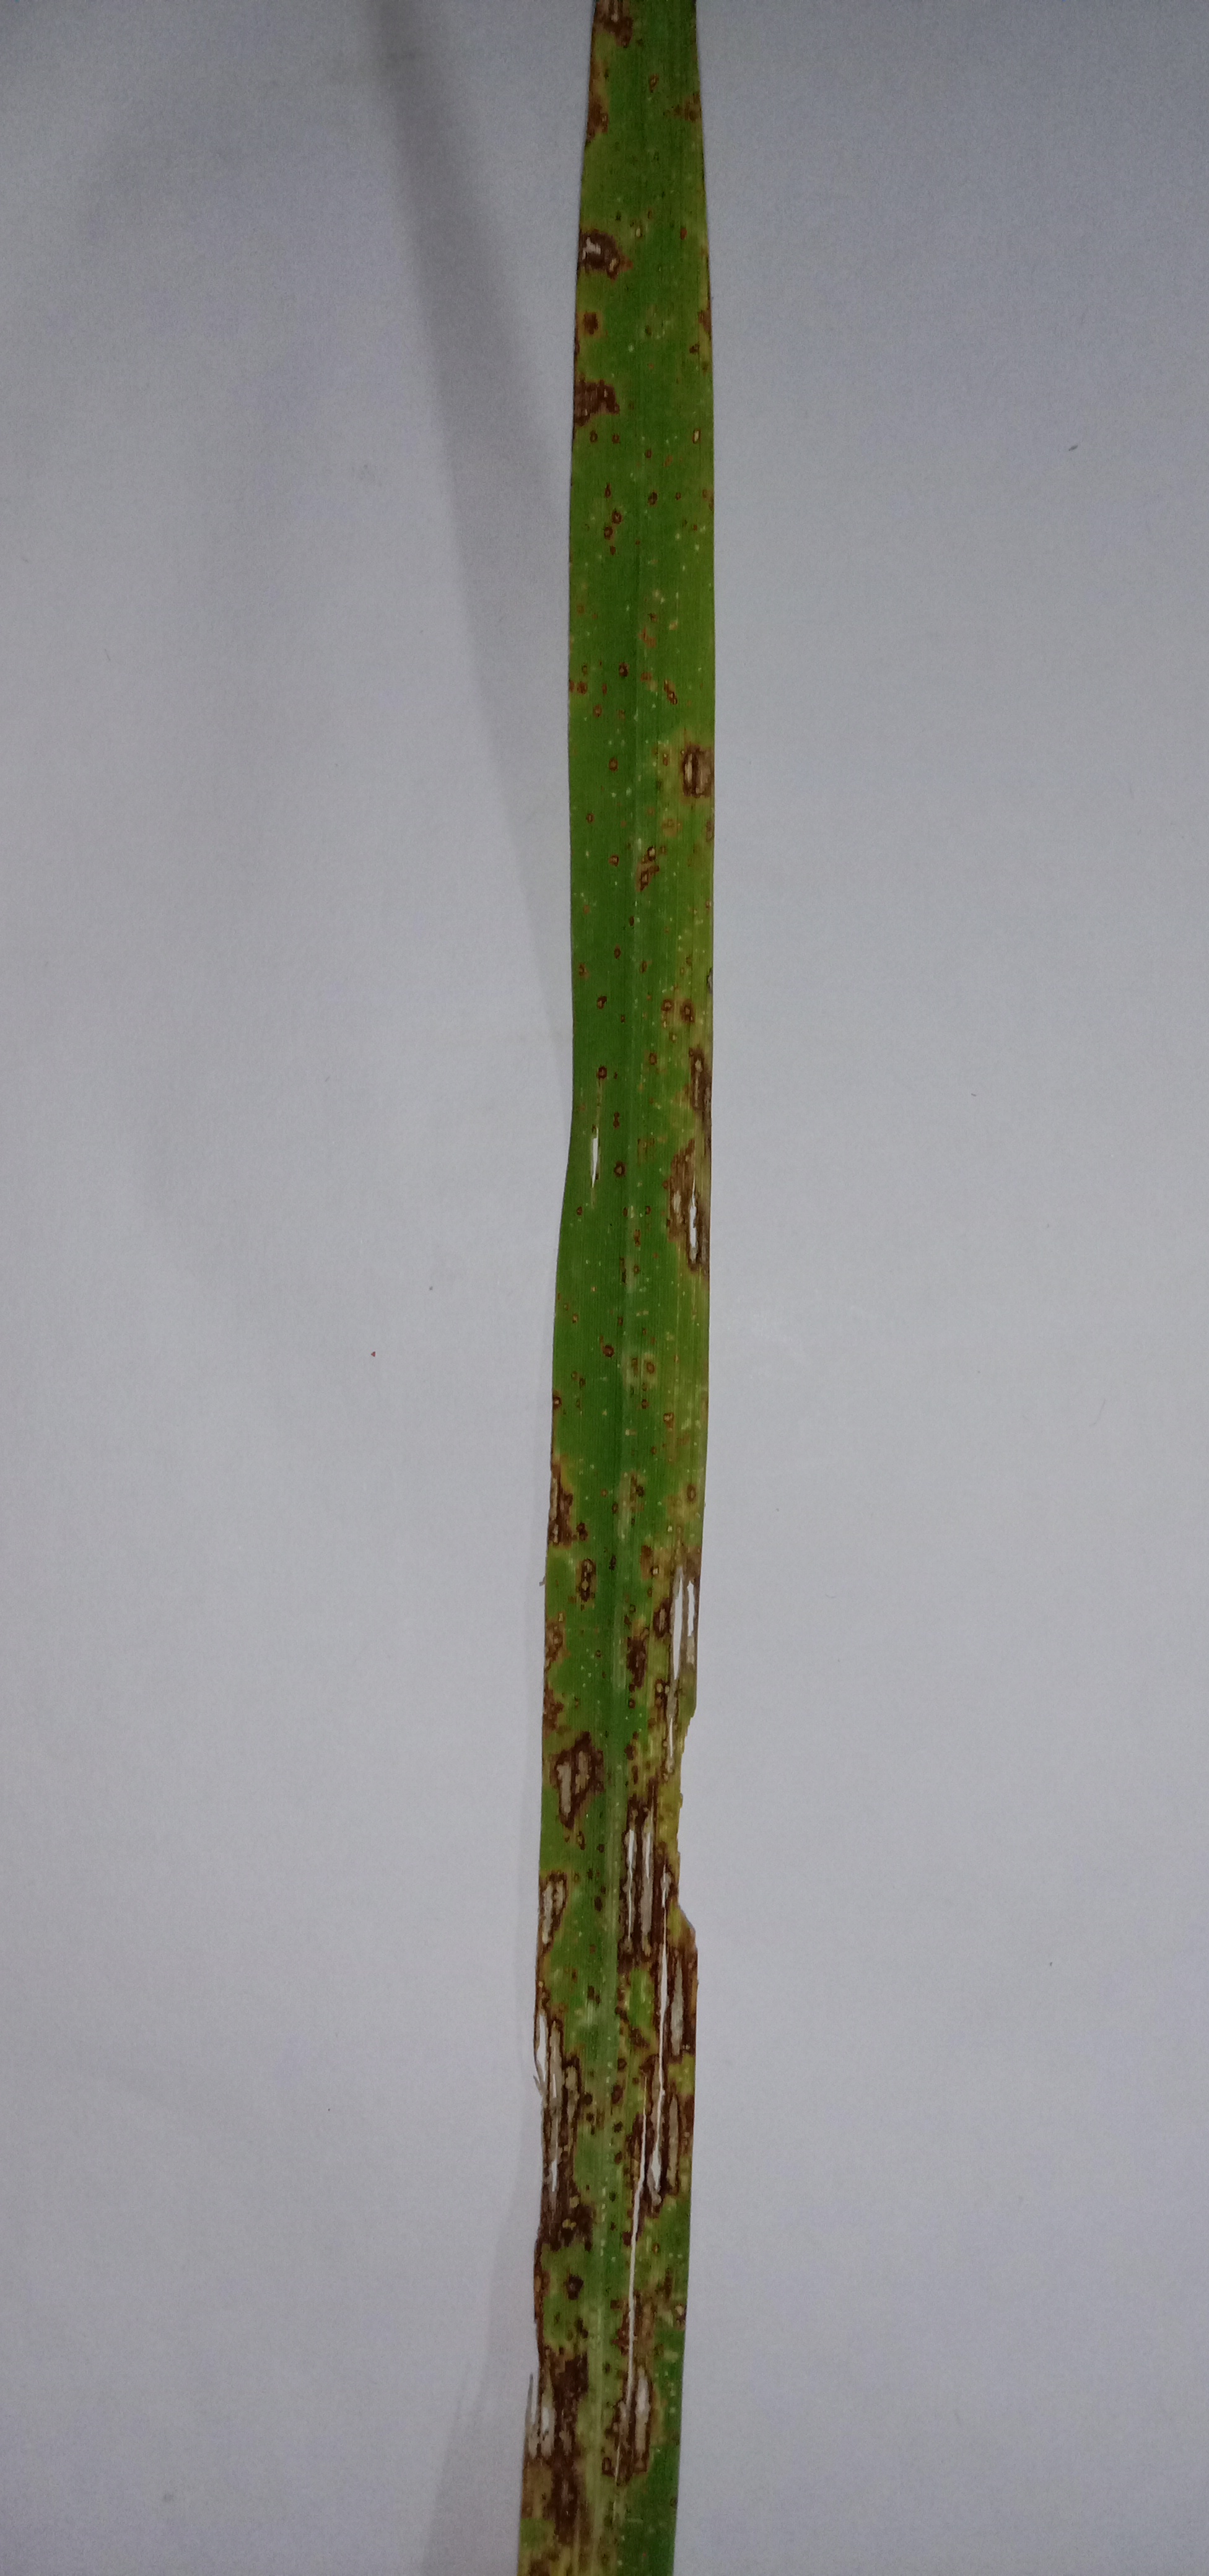
Label: Rice___Leaf_Blast